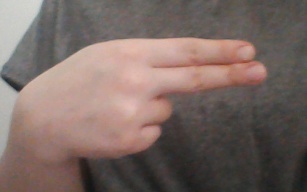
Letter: ain